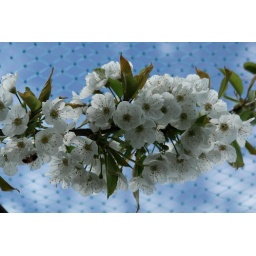
cherry-blossoms against the sky and protective bird net